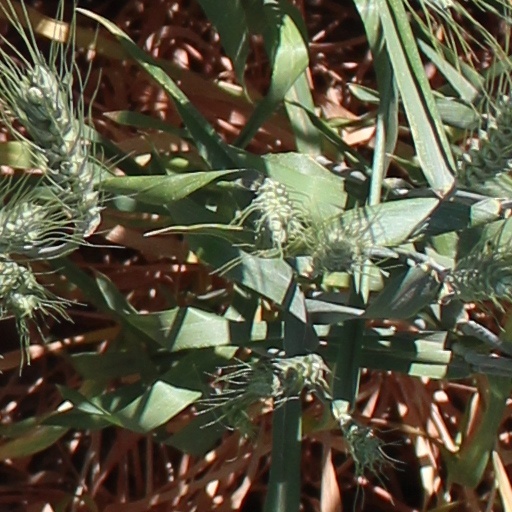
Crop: wheat